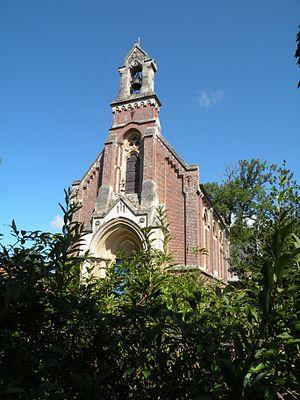
L'église de Pittefaux.
Pittefaux est une commune française située dans le département du Pas-de-Calais en région Hauts-de-France.